White Plains, New York

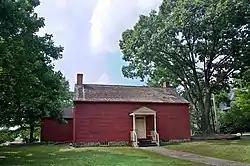
Jacob Purdy House

The economy of White Plains revolves around large companies that have moved to the city such as ITT, Xylem, Bunge, and Combe. Other companies based in White Plains include Alliance Bernstein, PURE Insurance, Dannon, the New York Power Authority, New York-Presbyterian Hospital, Krasdale Foods (which supplies products for the C-Town supermarket chain), Nine West, and AboveNet, as well as the U.S. headquarters of Heineken International. At the turn of the second millennium, there was a boom in commercial businesses and residential living.